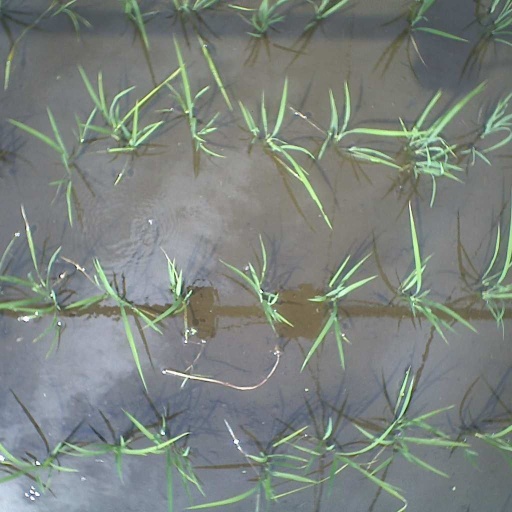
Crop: rice